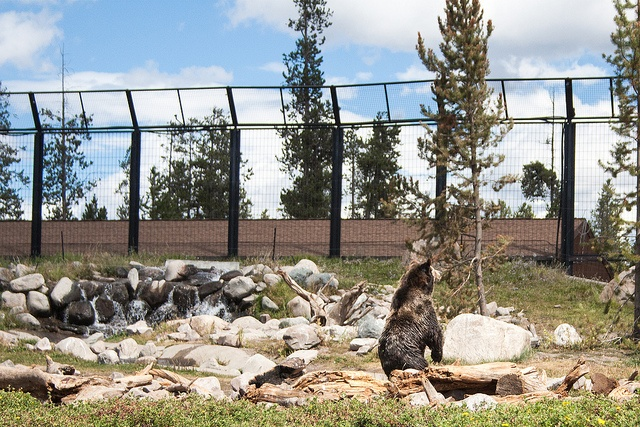
A bear walking inside of an enclosure near a river pouring over stones.
A bear that is standing in the dirt.
a bear that is standing up on some grass
A bear looks around in a rocky enclosure.
A big furry bear by some rocks and a tall fence.